Jobbik

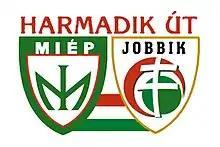
Logo of the electoral alliance

Even though the far-right Hungarian Justice and Life Party (MIÉP) and Jobbik had publicly quarreled, the parties formed an electoral alliance for the 2006 national elections, the MIÉP–Jobbik Third Way Alliance of Parties. The alliance sought to win votes from the major conservative Fidesz party.